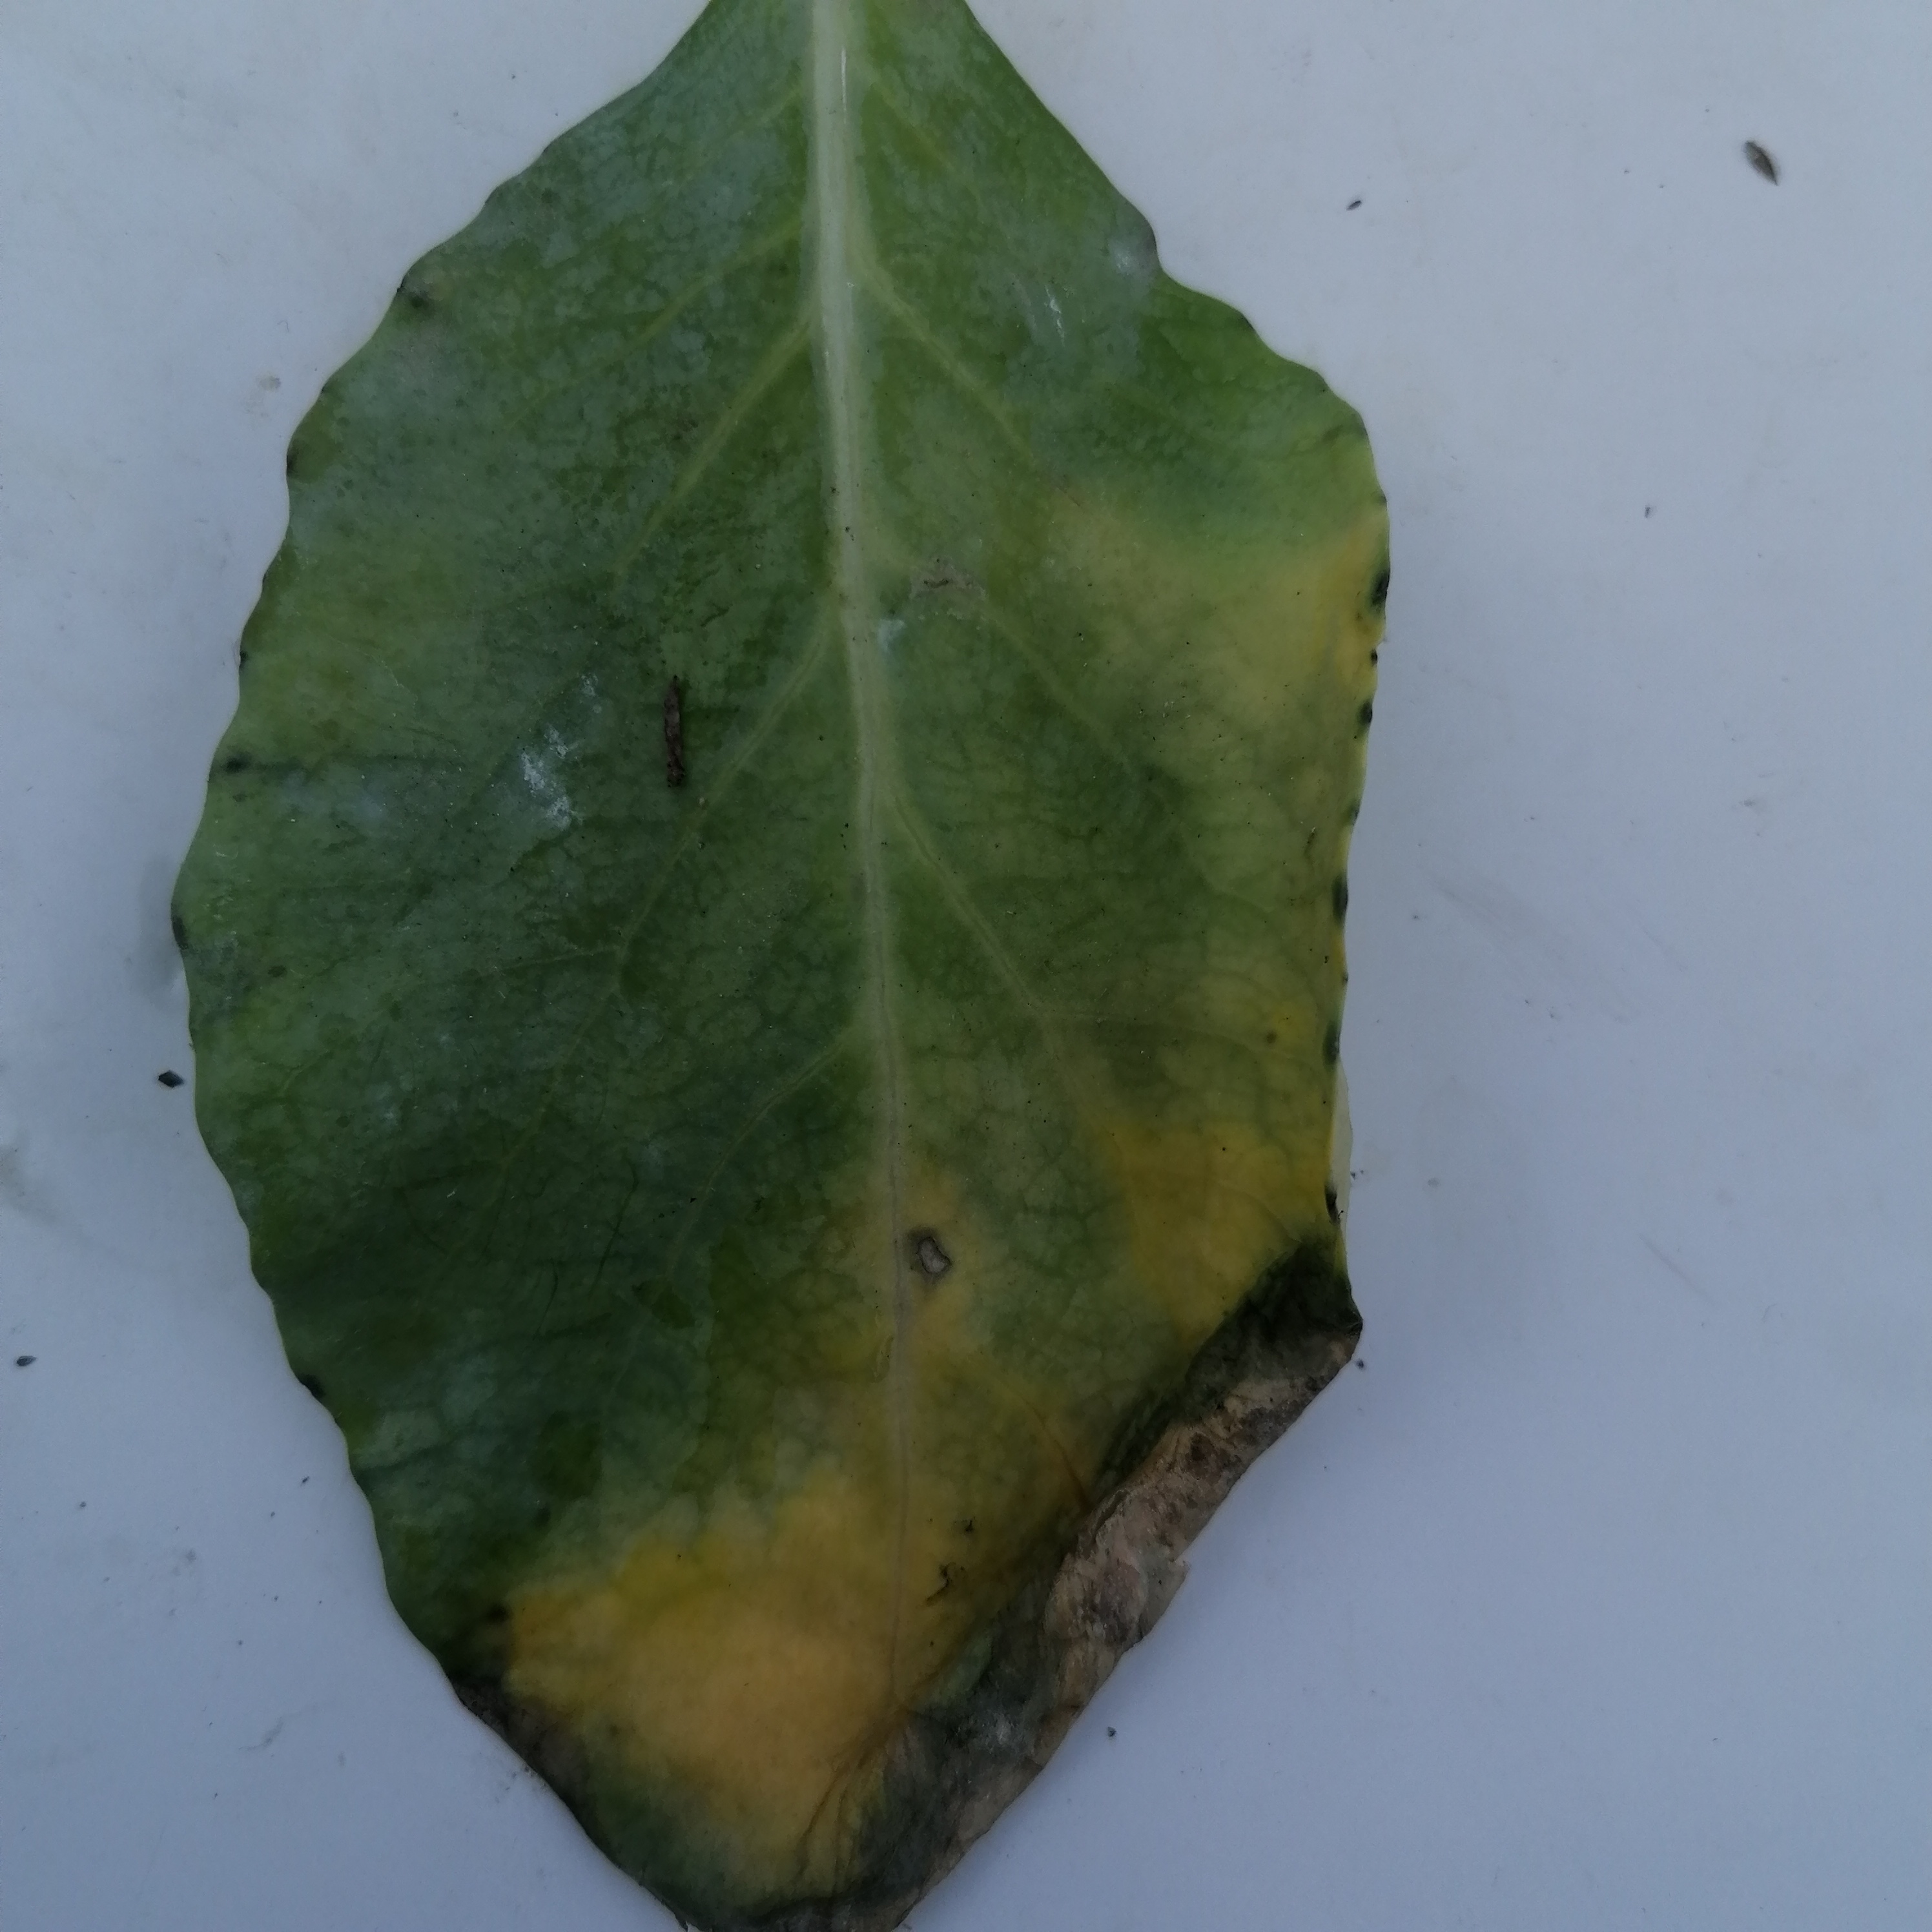
Label: Black Rot